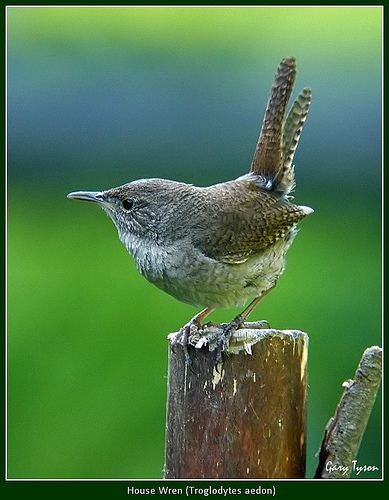
a bird with a small pointed bill, white, brown and gray striped markings across its body, and narrow rectrices.
it has a beak which is short but looks a little long for its face, it has spotted grey and brown feathers.
a small round bird with small wings, a short thin beak and long tail feathers.
a small grey bird with white underbelly and patterned tail that stands completely up.
this bird is brown with white on its chest and has a long, pointy beak.
this grey and brown bird has a small head, with a light grey breast, darker secondaries, and a light brown tarsus with darker feet.
this bird has a brown crown as well as a white belly
this particular bird has a belly that is gray and whitea small bird with a long beak and a lighter belly with long tail feathers.
small bird with pale gray belly, brown wings, and brown and white speckled retrices.
Species: House Wren